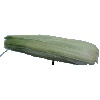
Label: corn_husk